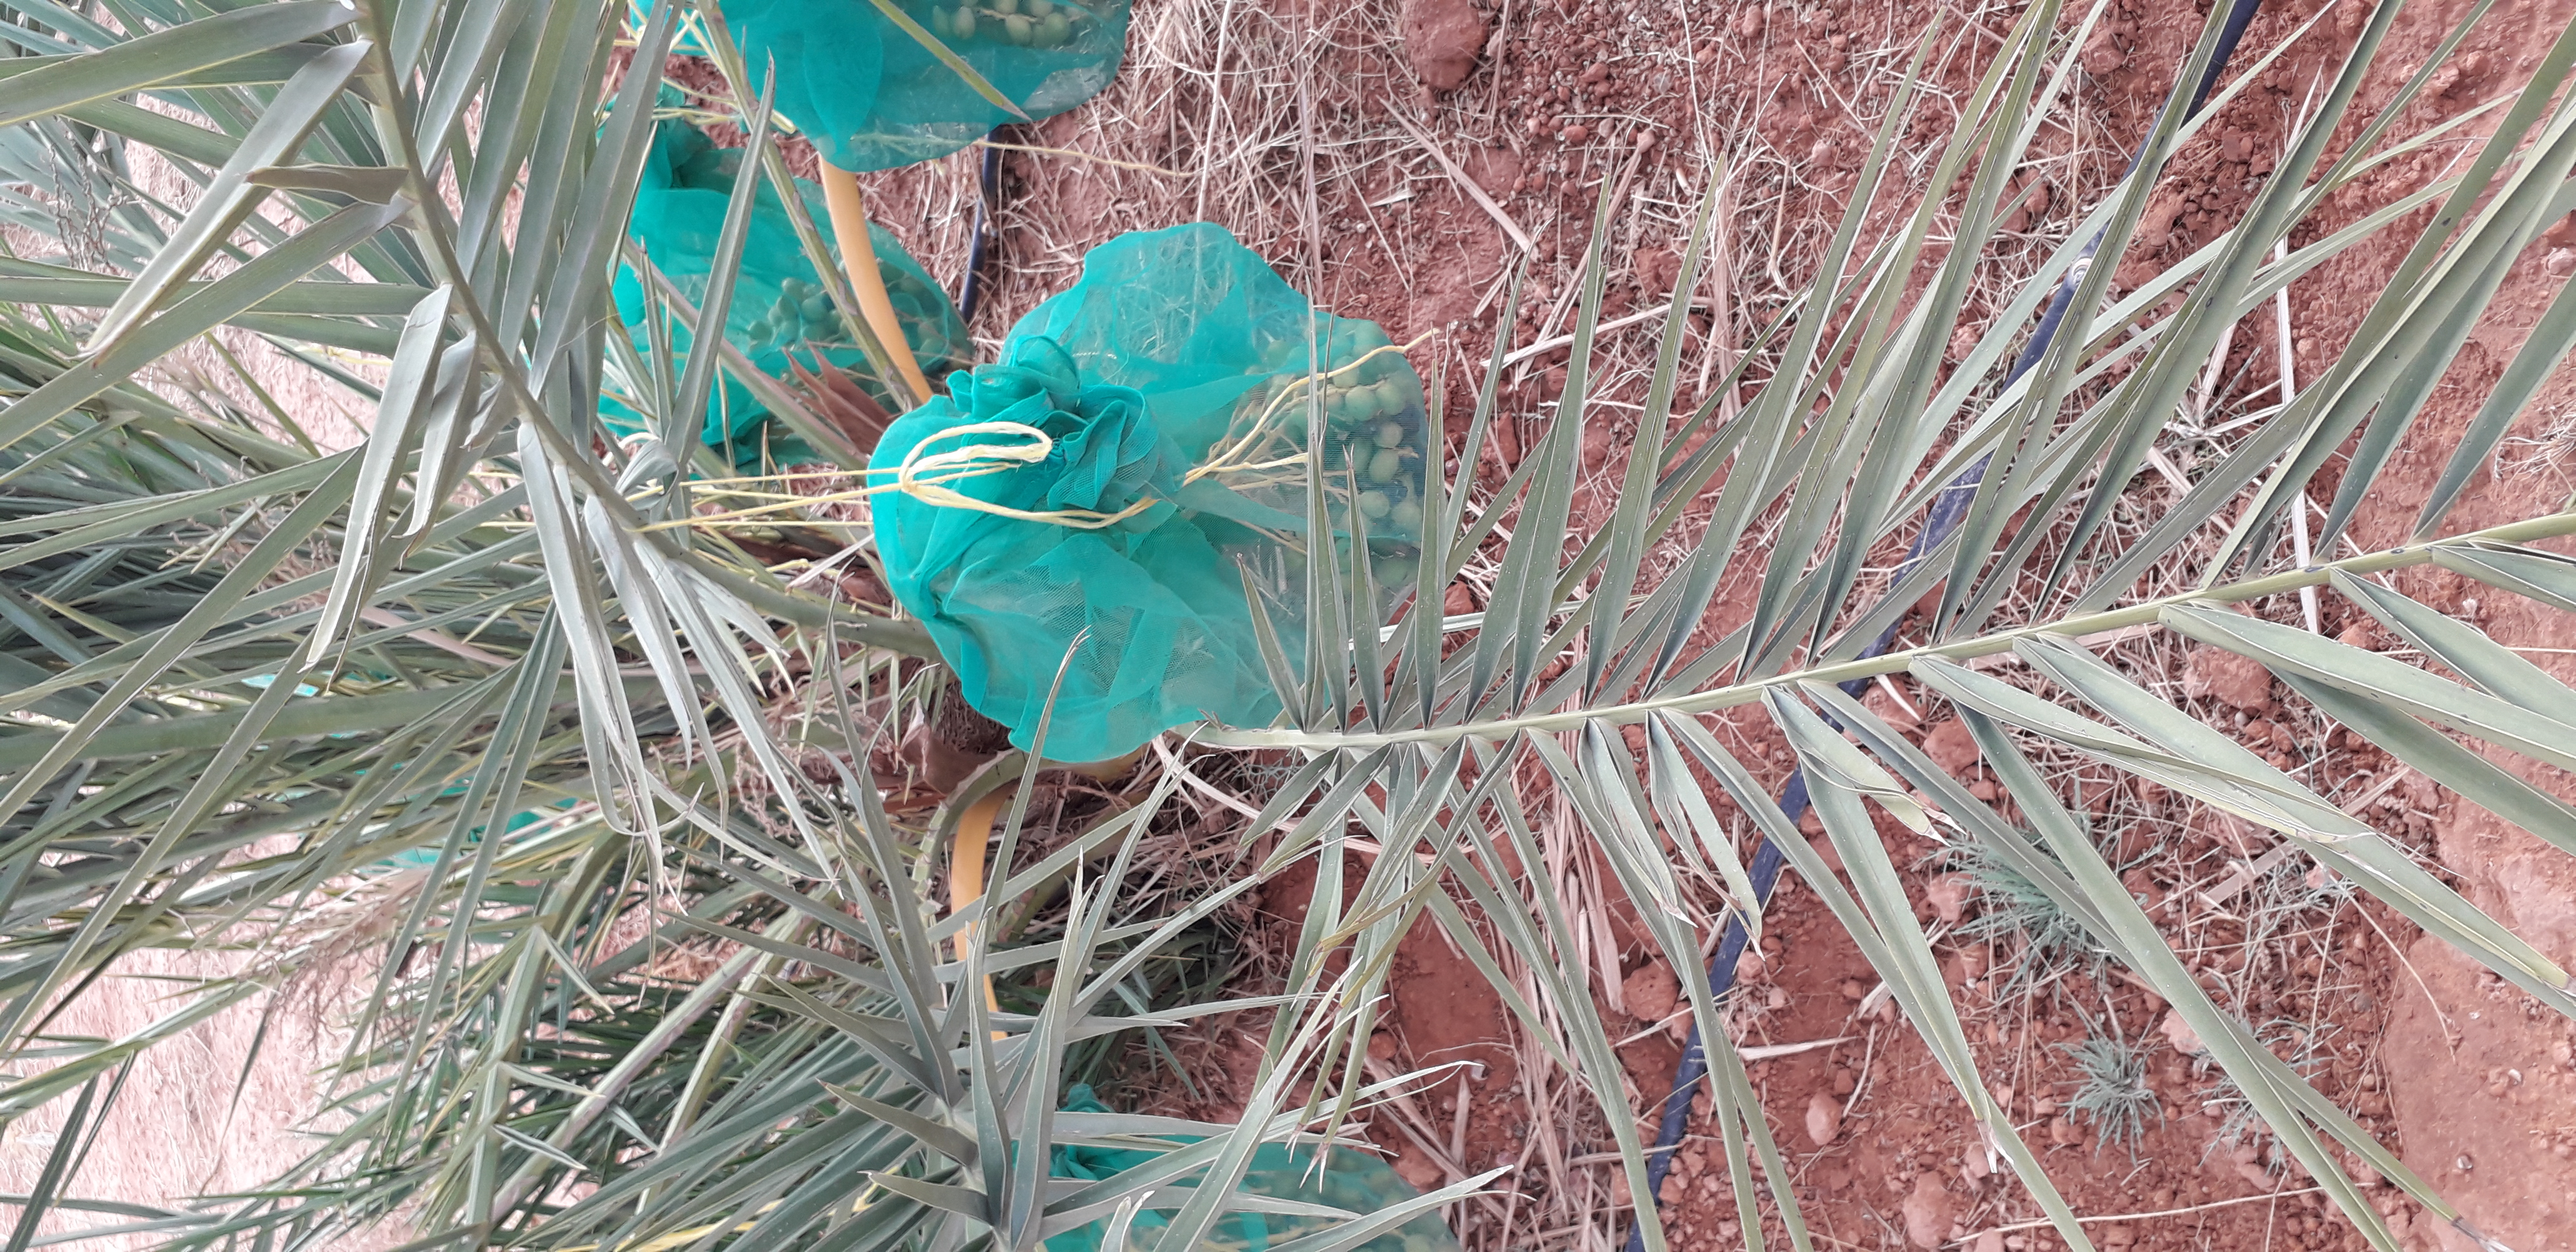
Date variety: kholt